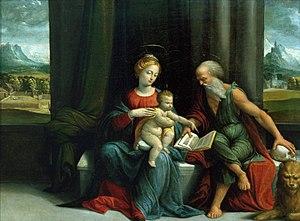
Benvenuto Tisi ou Il Garofalo, né en 1481 à Garofalo en Italie, mort le 6 septembre 1559 à Ferrare, est un peintre maniériste italien de l'école de Ferrare.